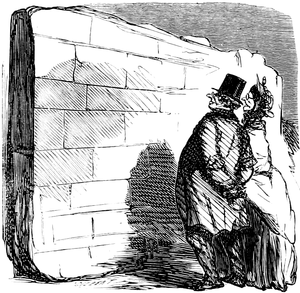
Mur mitoyen plaidé par Démosthènes.